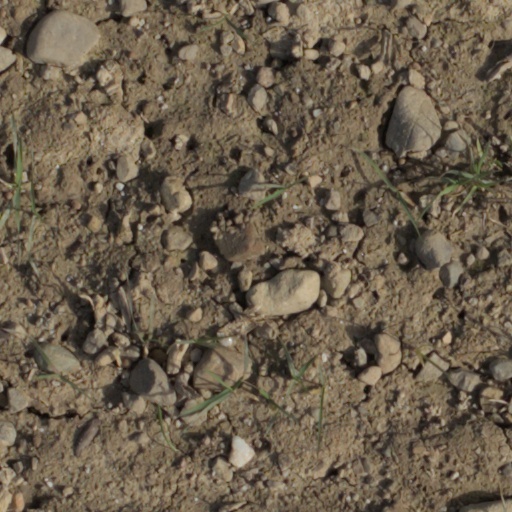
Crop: wheat